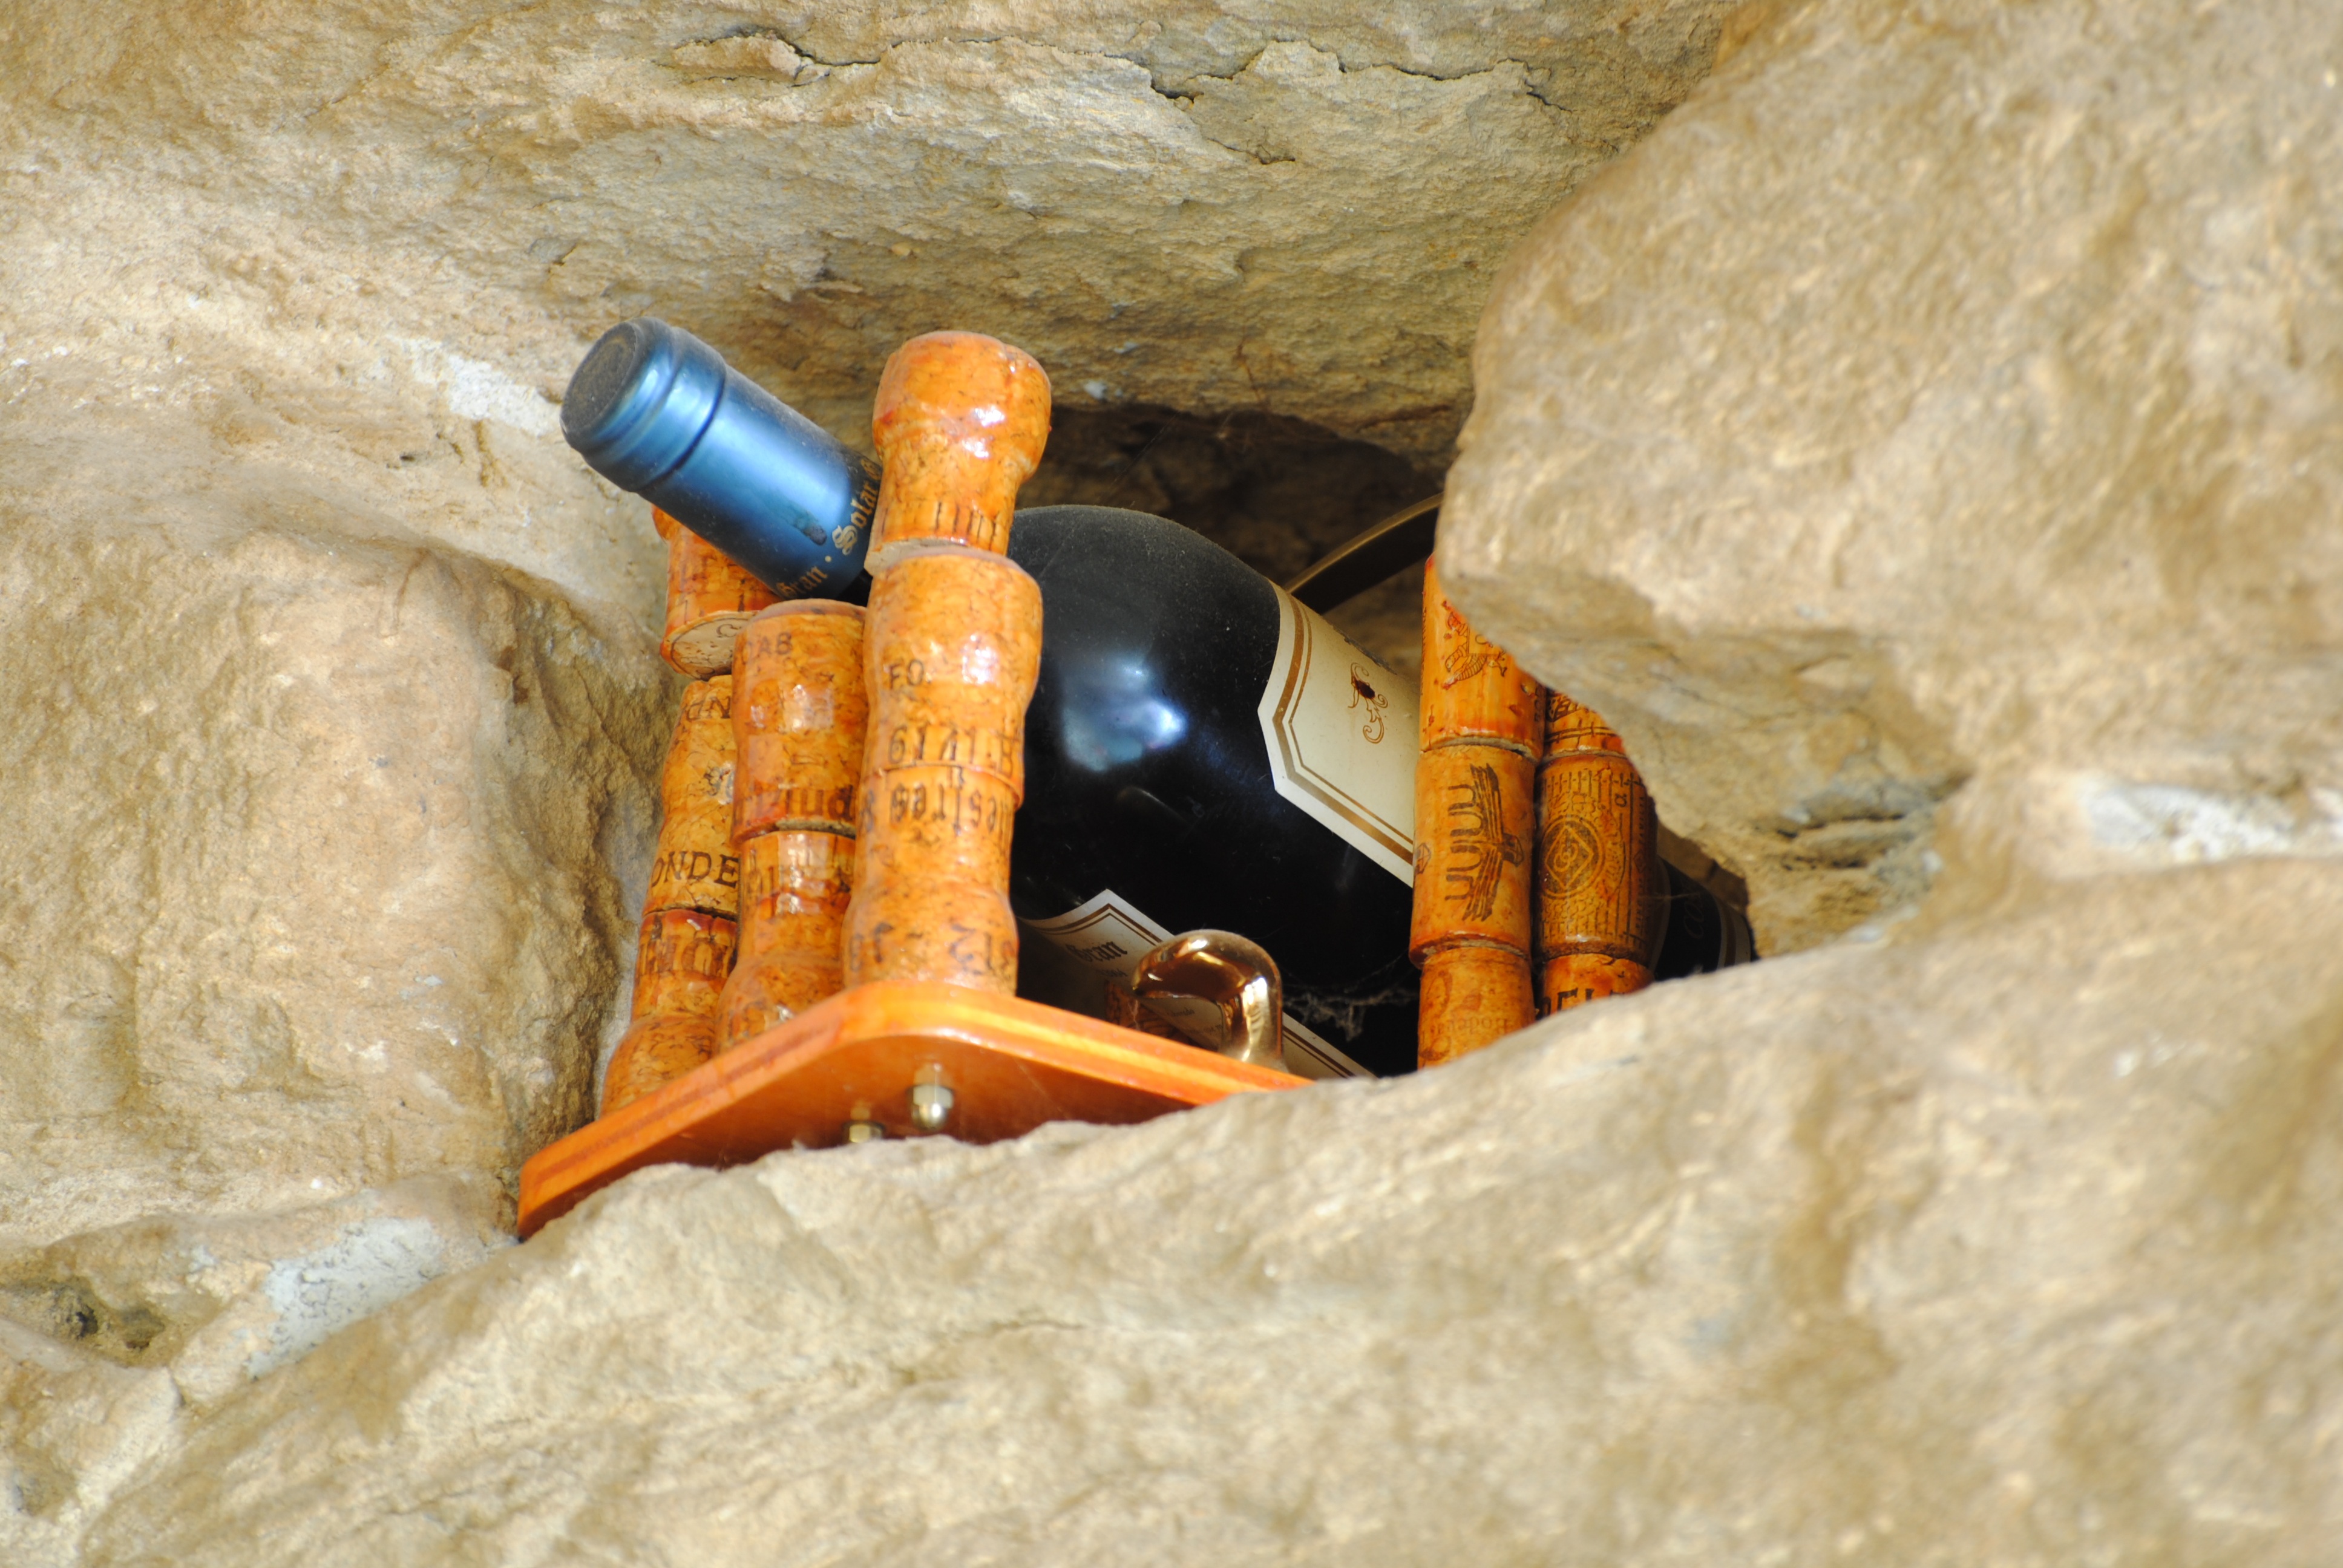
rock, wine, restaurant, old, formation, cave, bottle, caving, landform, ager, lopoble